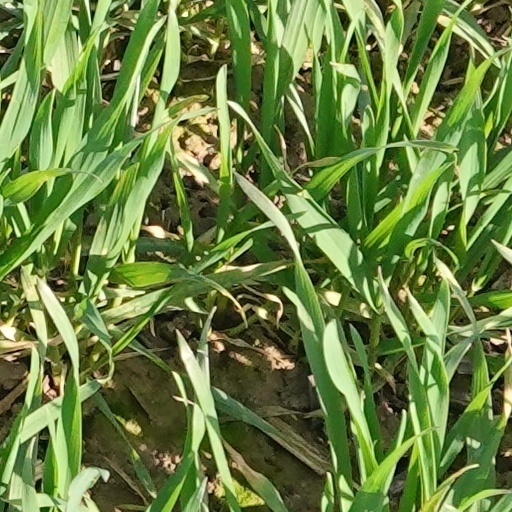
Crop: wheat